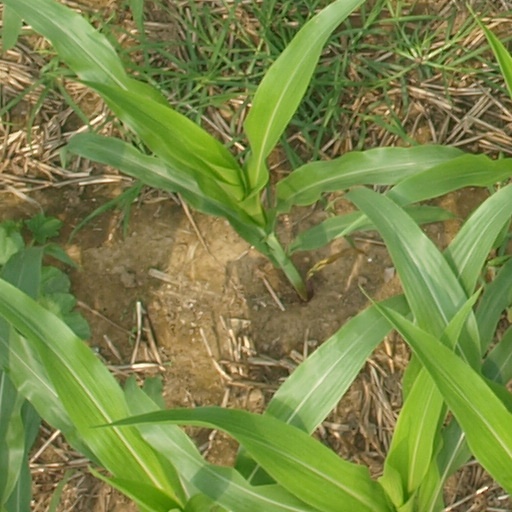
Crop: maize; corn